Alfreton

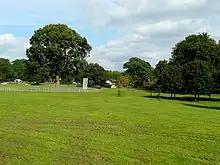
Alfreton Park (2009)

Alfreton Cricket Club is an English amateur cricket club, founded in 1927. The club's ground is in Alfreton Park on Wingfield Road. Alfreton CC have two Saturday senior XI teams that compete in the Derbyshire County Cricket League, a Women's Softball team competing in the East Midlands Women’s Cricket League, and a junior training section that play competitive cricket in the Notts & Derby Border Youth Cricket League.